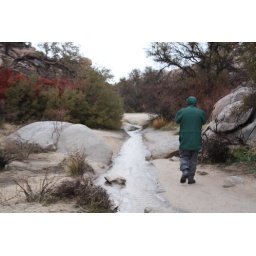
That's the train under water